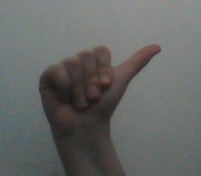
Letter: dhad